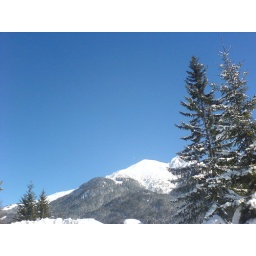
The blue sky over Seefeld (the greenish dot is a Paraglider)